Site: brandenburg
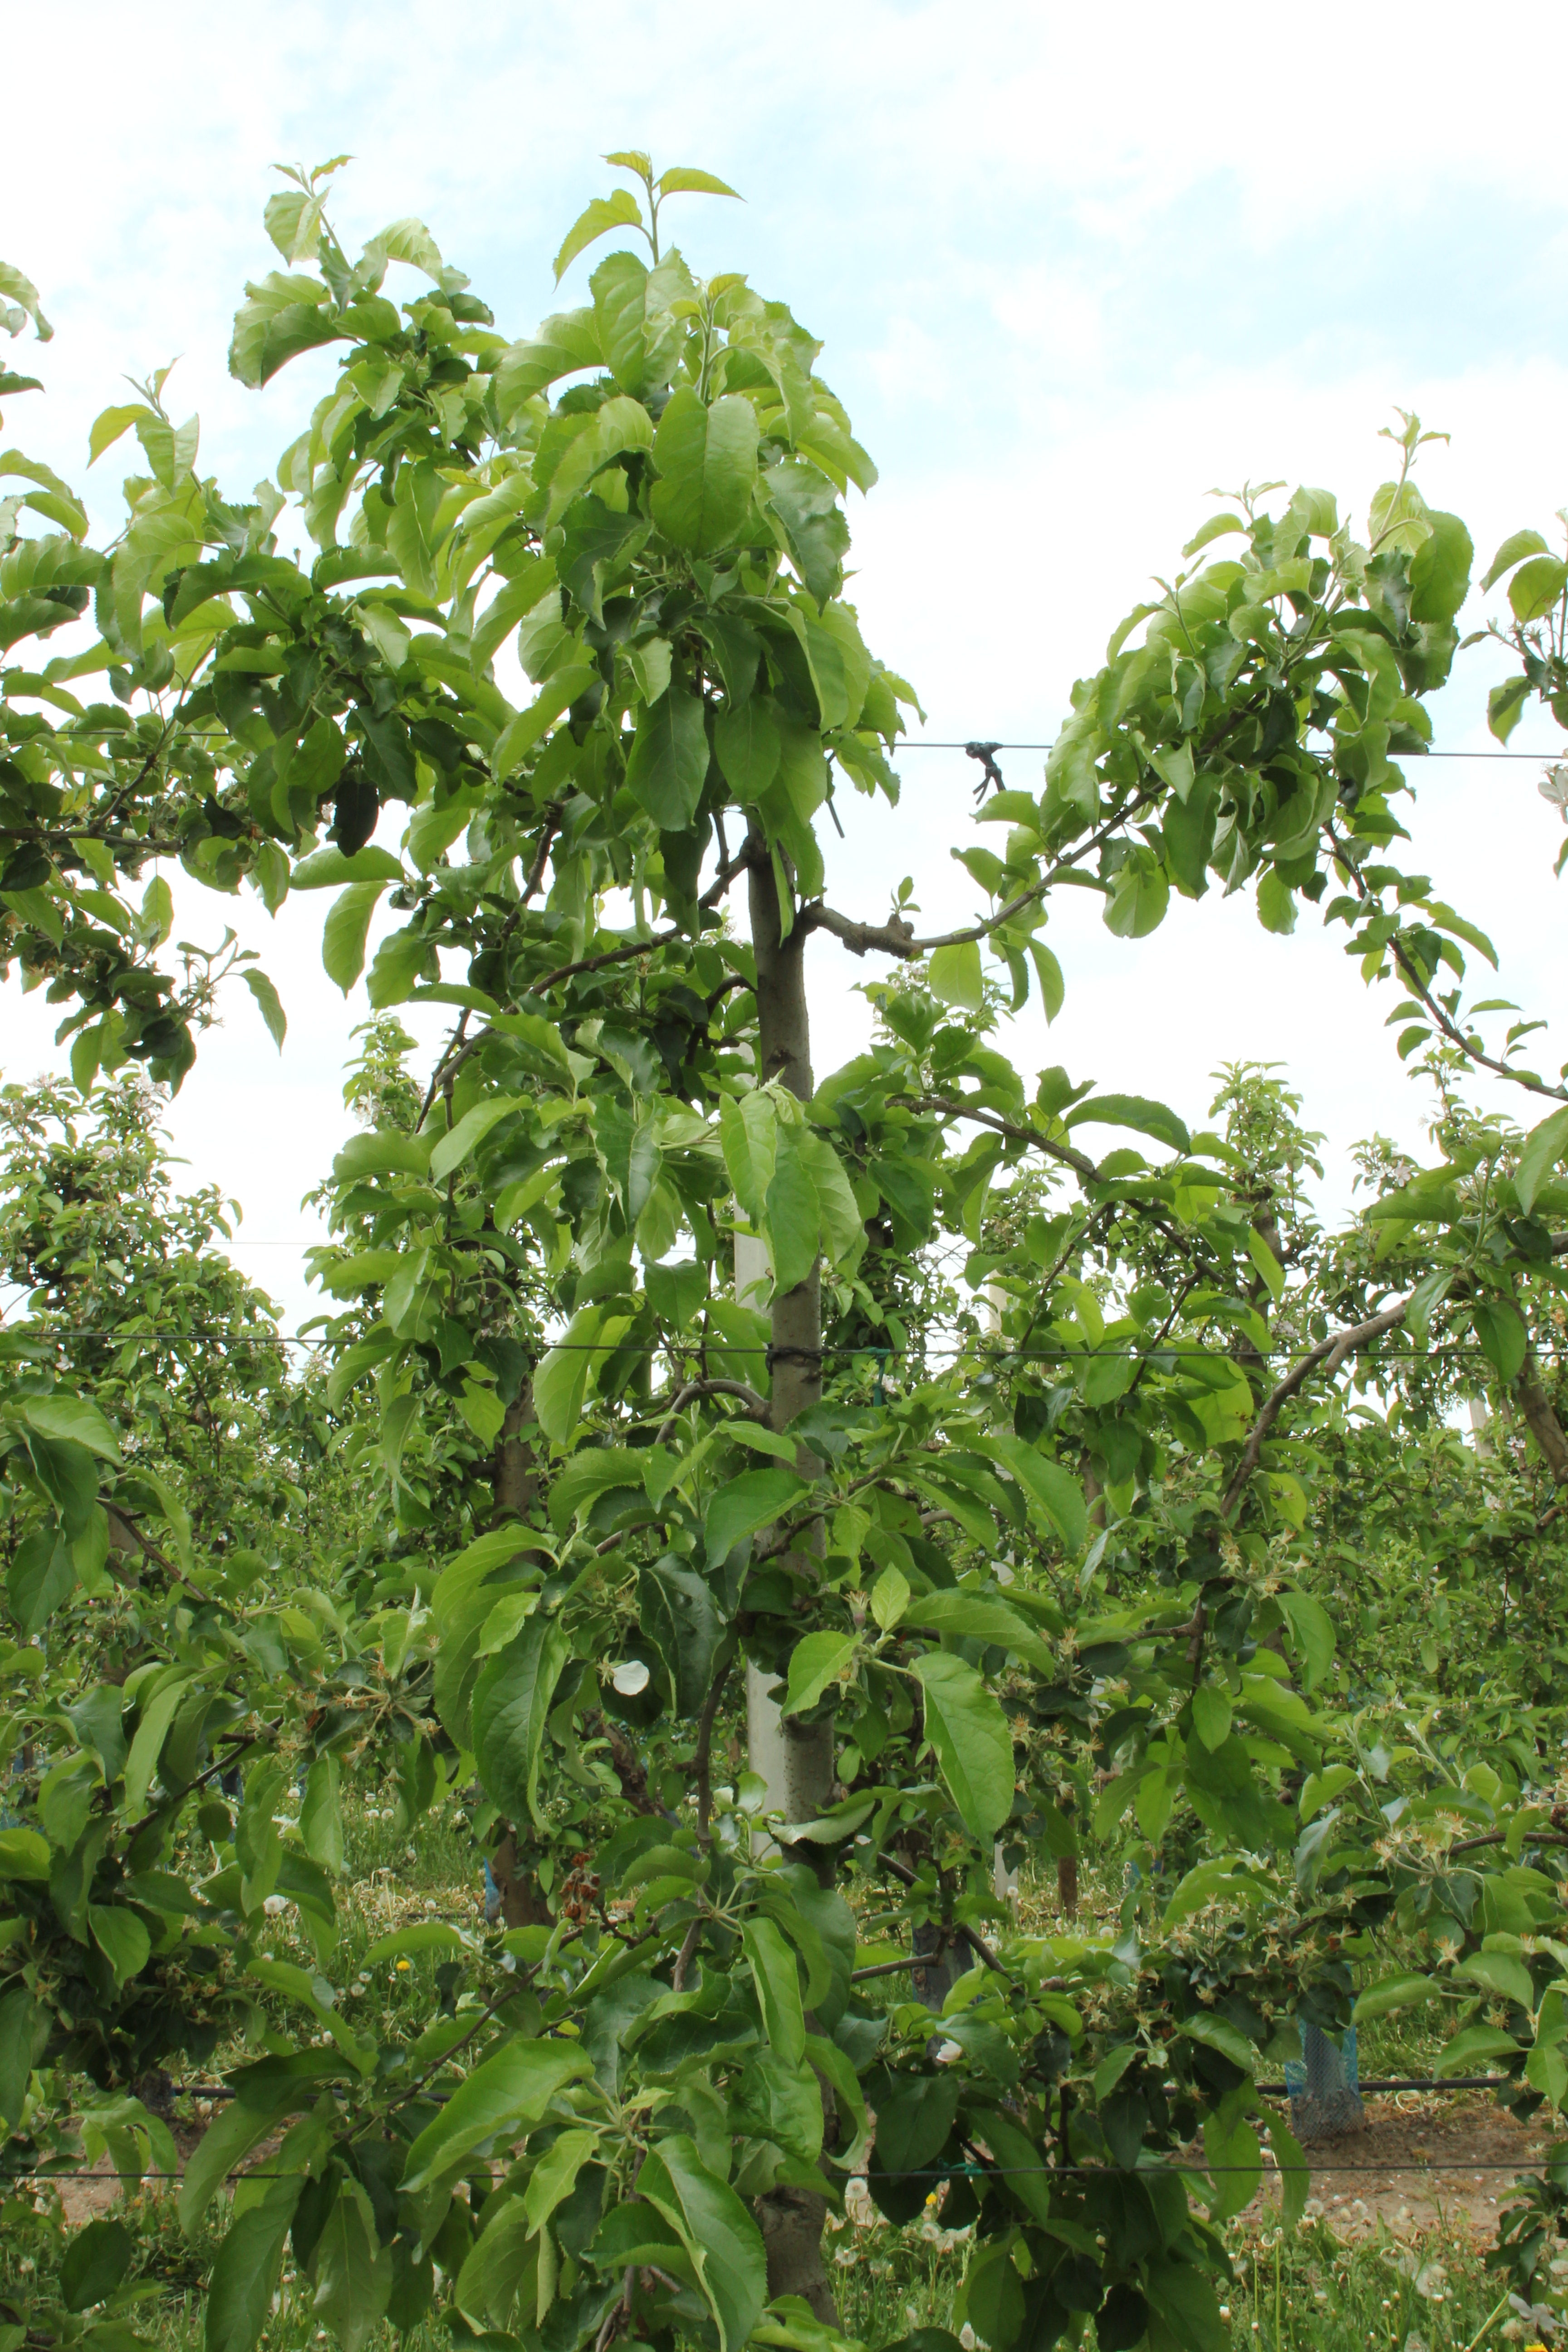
Growth stage (BBCH 67): Flowering